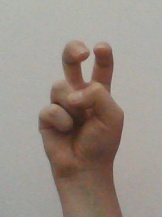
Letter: toot